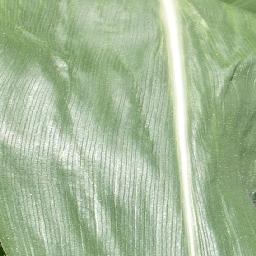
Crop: corn
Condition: (maize)_healthy